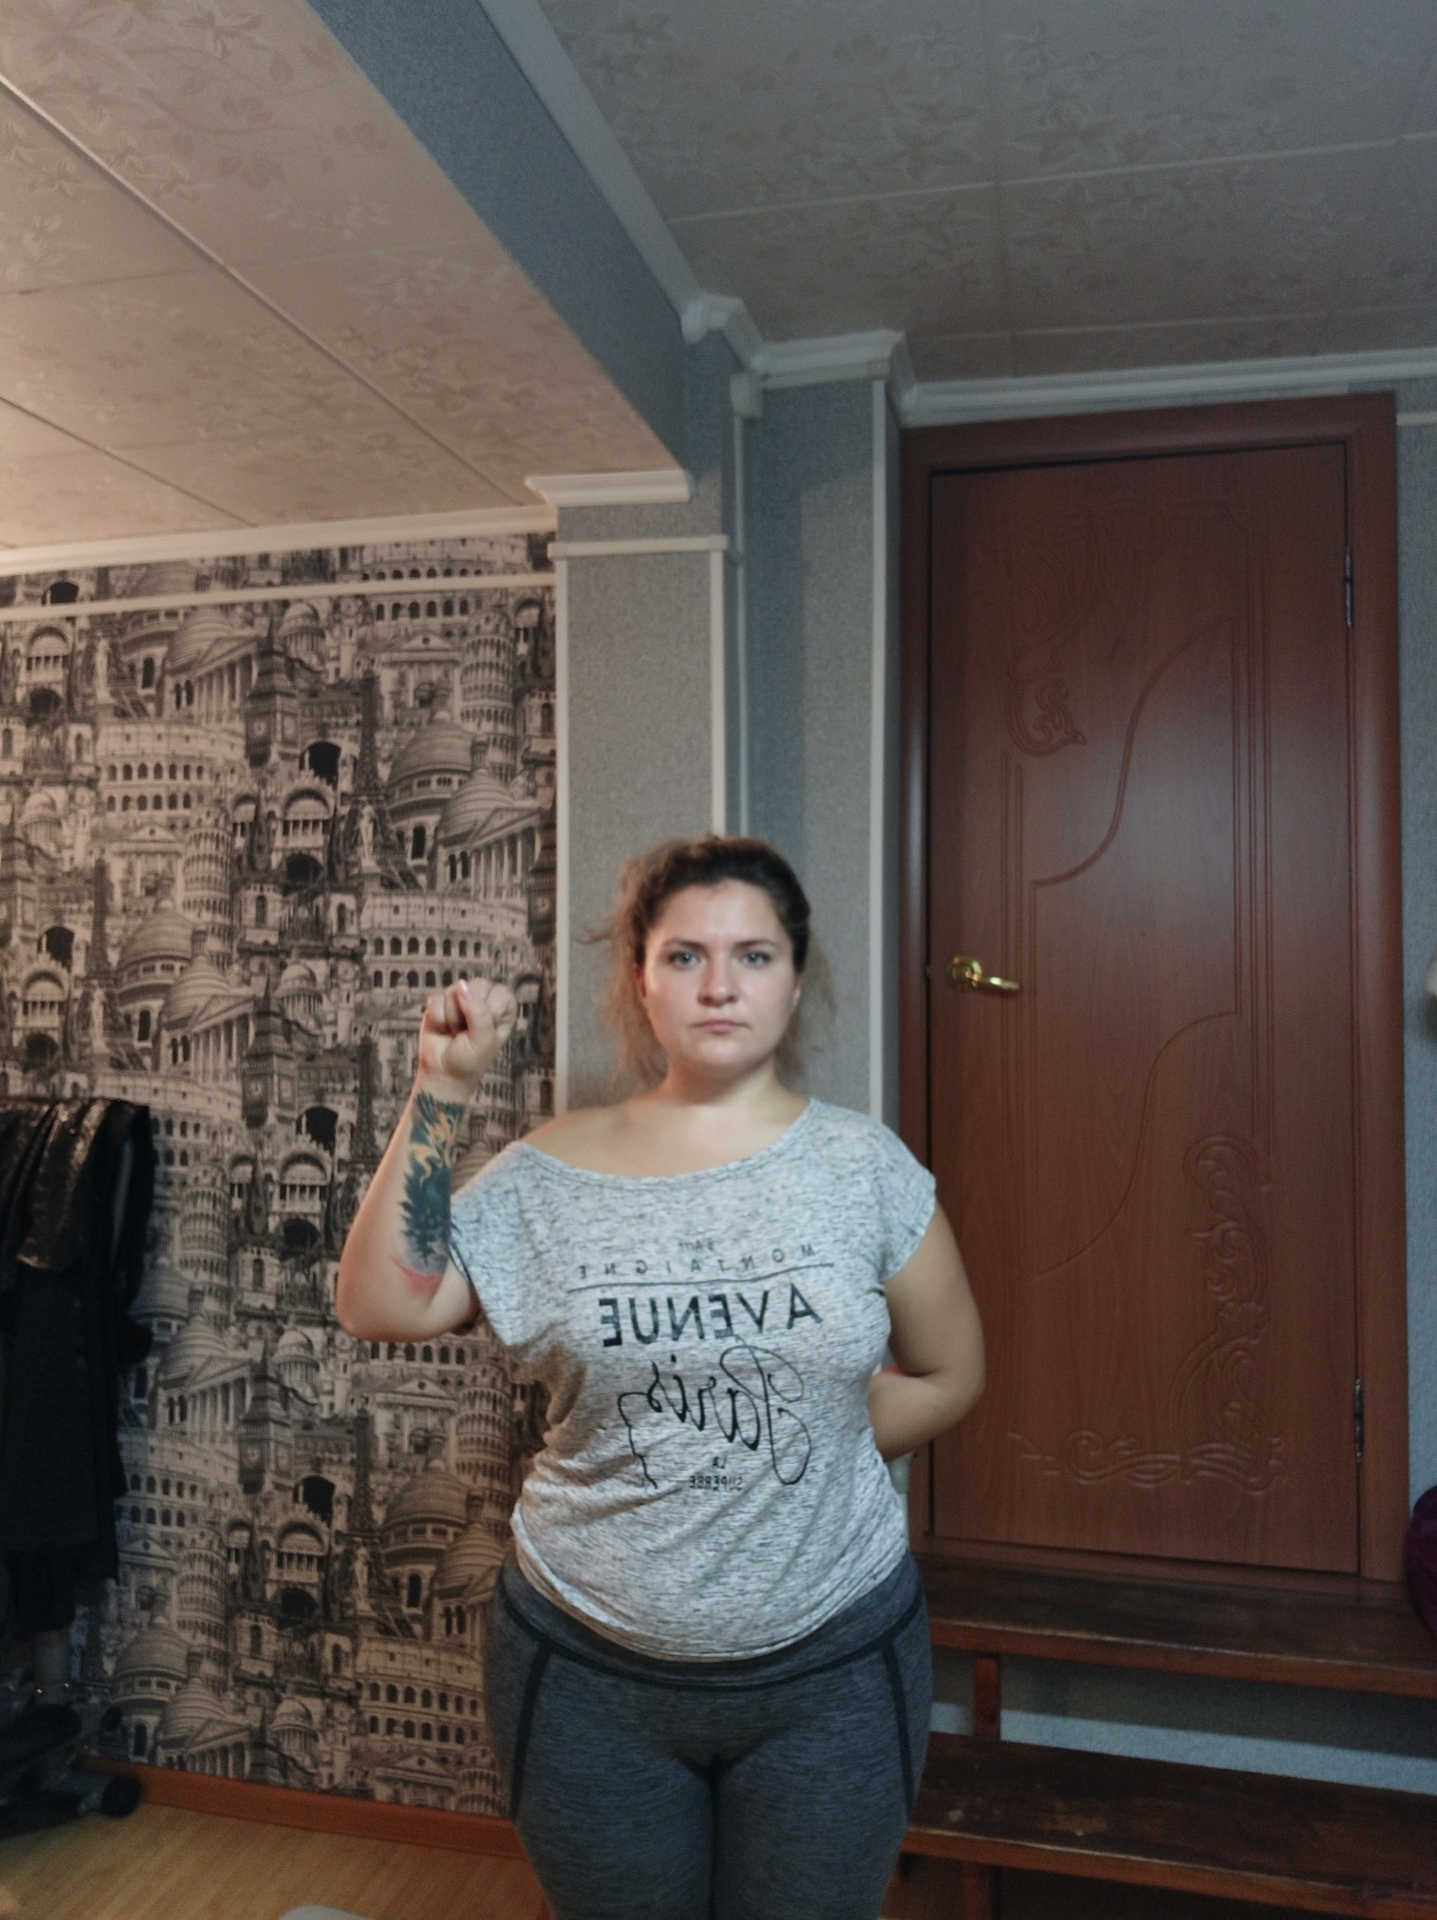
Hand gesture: fist